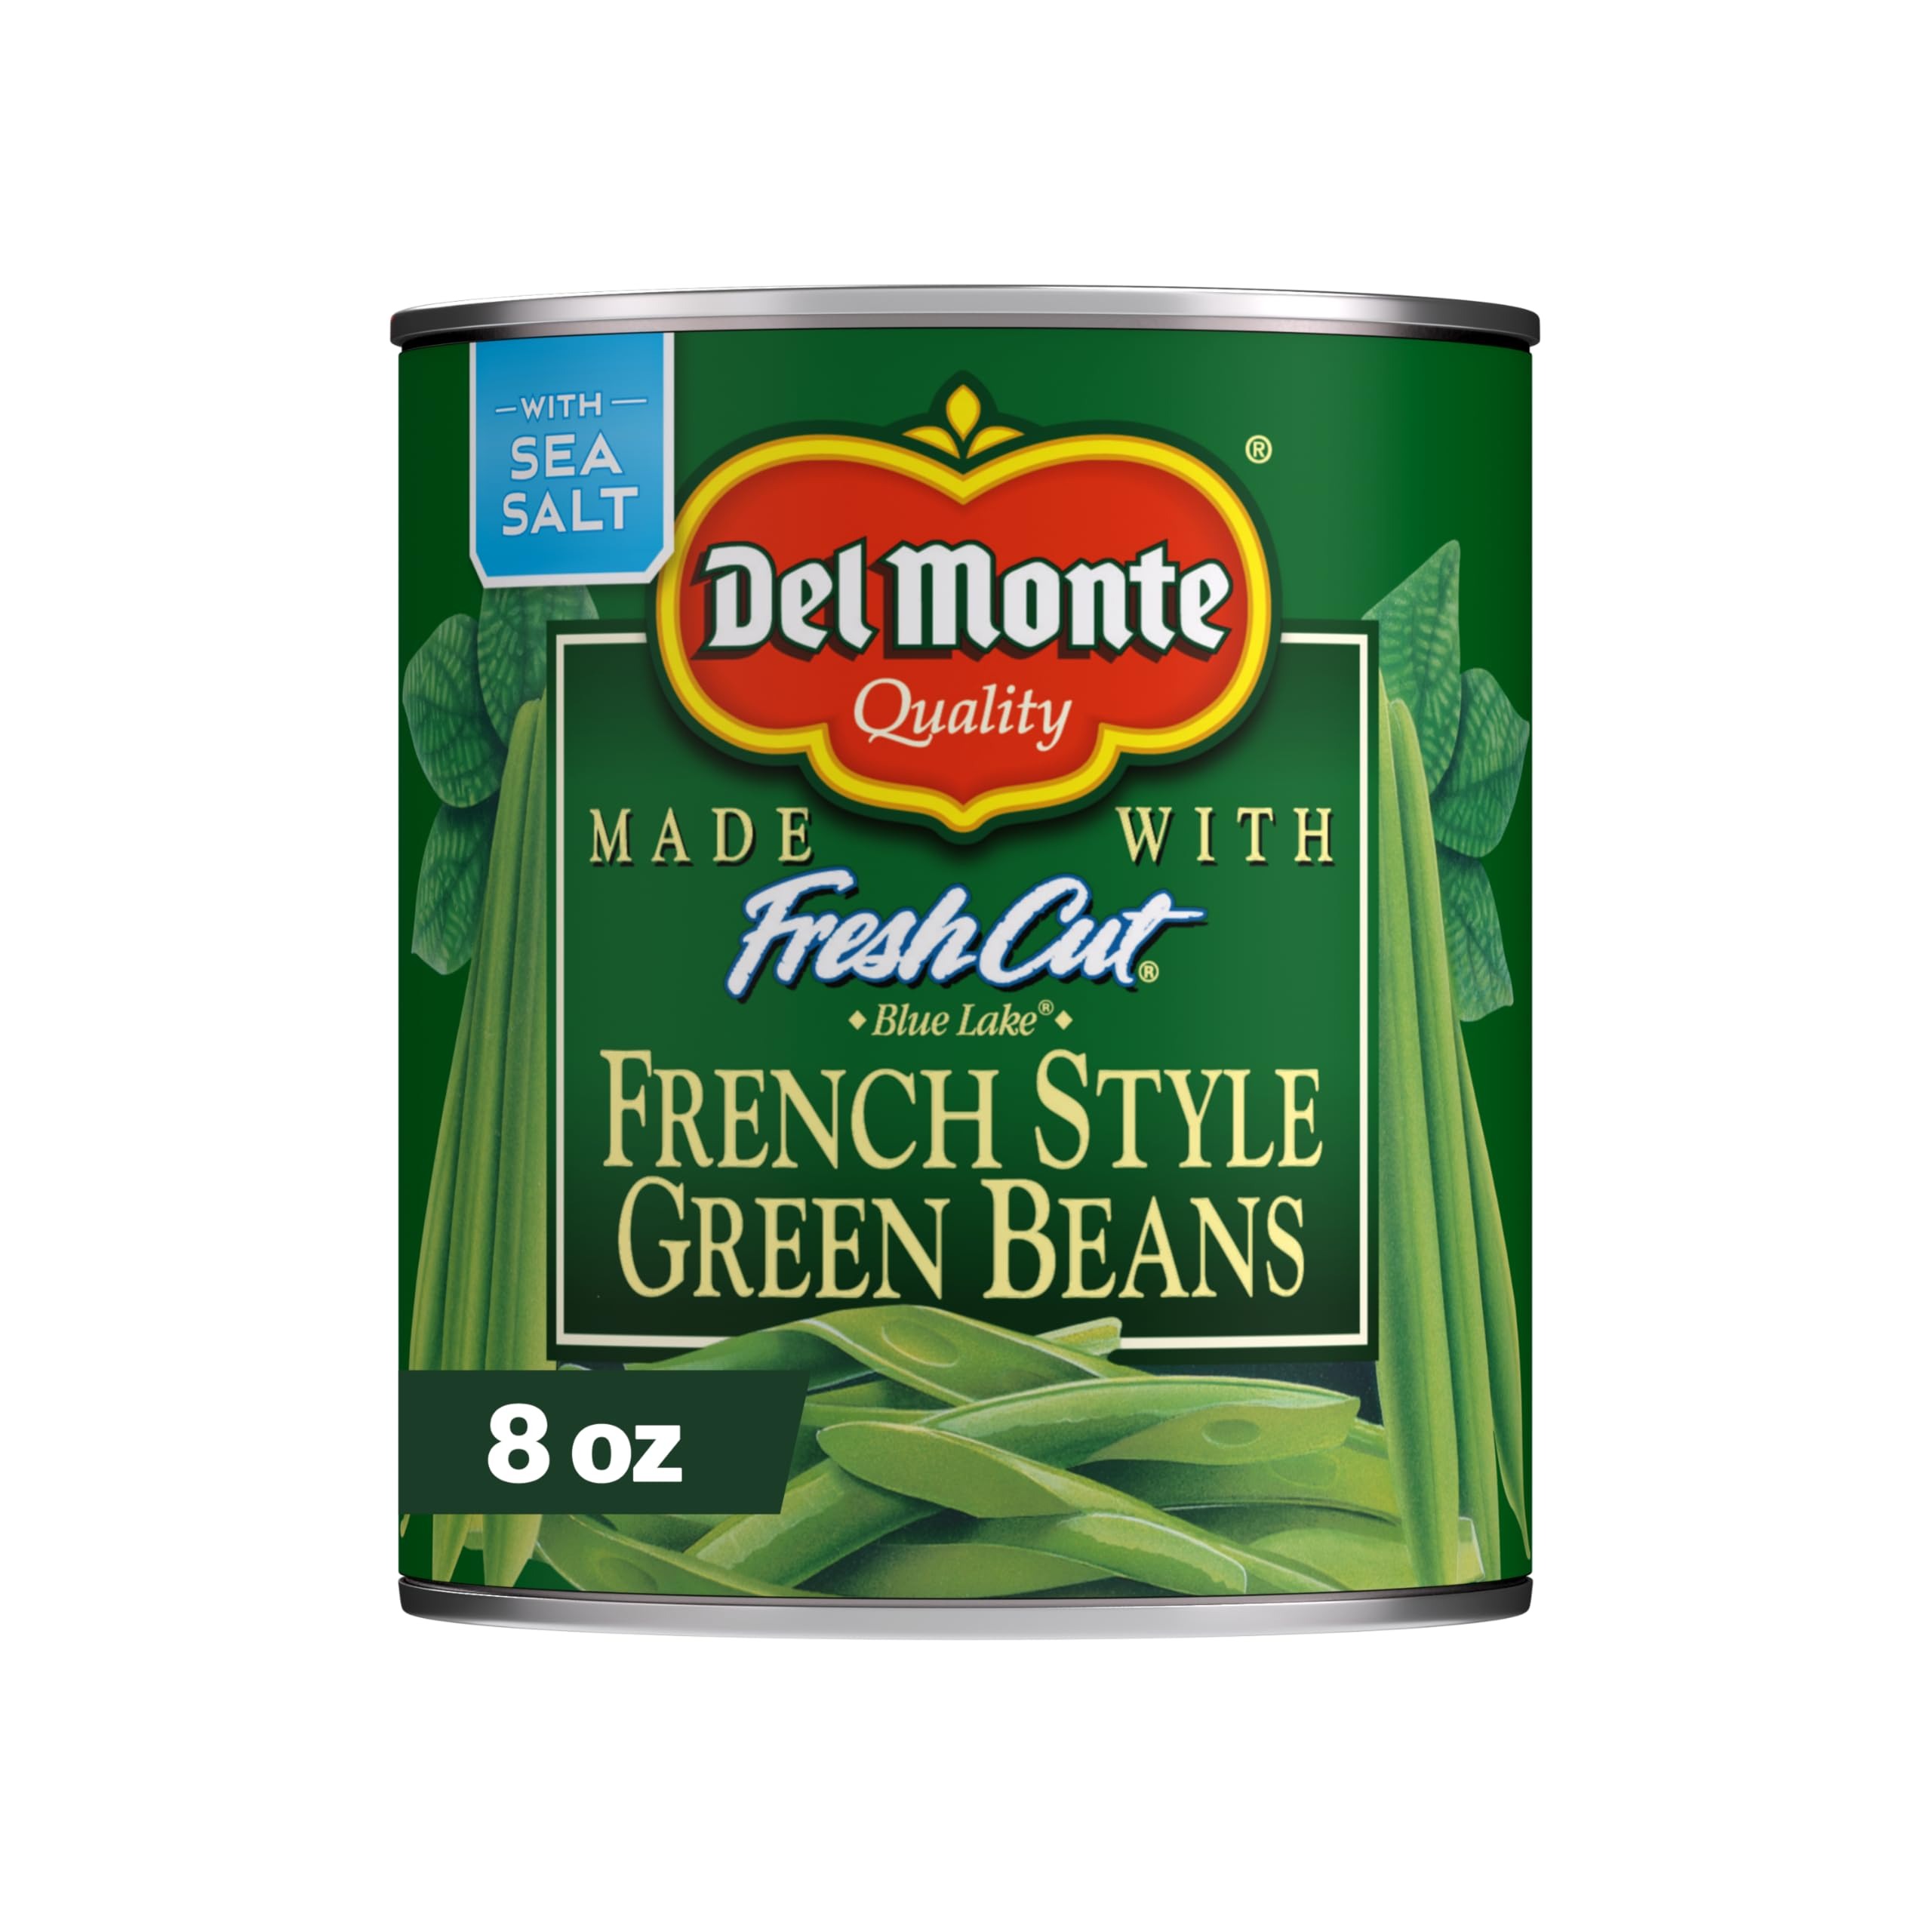
Item Name: Del Monte French Green Beans - 8 oz
Bullet Point 1: Model Number: 24/20GVCHPIN
Bullet Point 2: Ingredients: GREEN BEANS, WATER, SEA SALT.'
Bullet Point 3: Item Package Dimension: 2.58" L x 2.58" W x 3.25" H
Bullet Point 4: Item Package Weight: 10.0 oz
Value: 8.0
Unit: Ounce

Price: 1.24